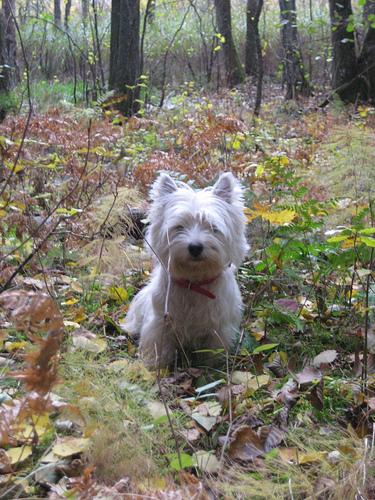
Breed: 209-n000040-West_Highland_white_terrier